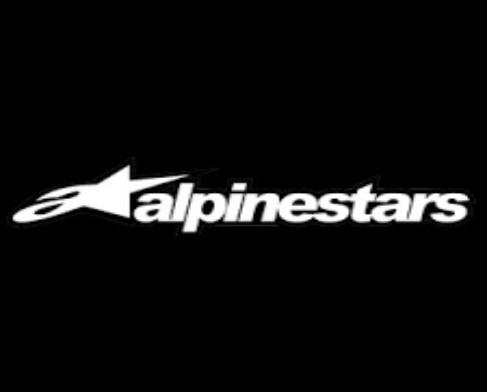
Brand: alpinestars-1
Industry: Clothes